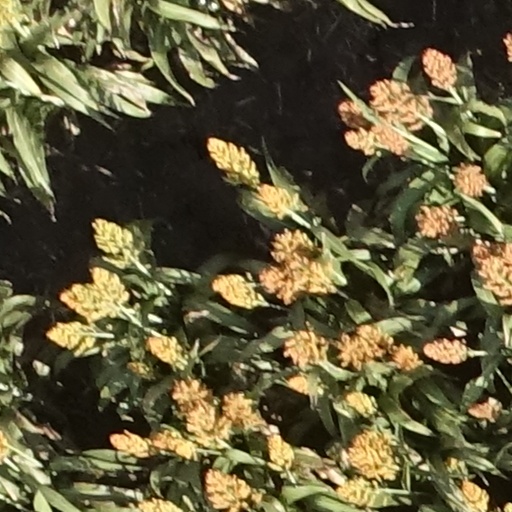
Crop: sorghum